BioJava

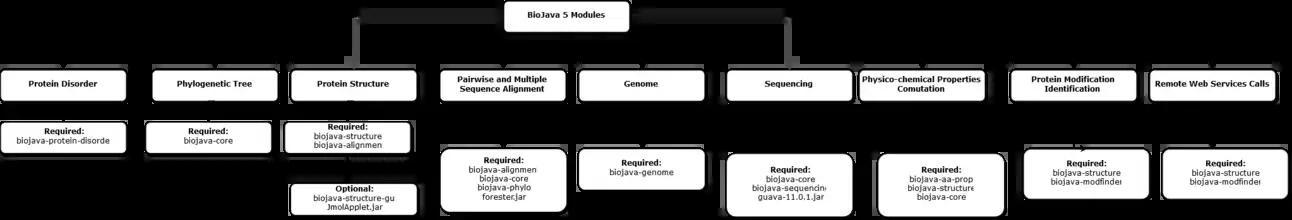

This module provides Java classes to model amino acid or nucleotide sequences. The classes were designed so that the names are familiar and make sense to biologists and also provide a concrete representation of the steps in going from a gene sequence to a protein sequence for computer scientists and programmers.